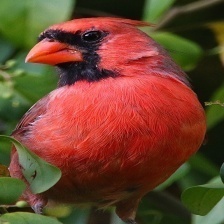
Species: NORTHERN CARDINAL
Scientific name: CARDINALIS CARDINALIS